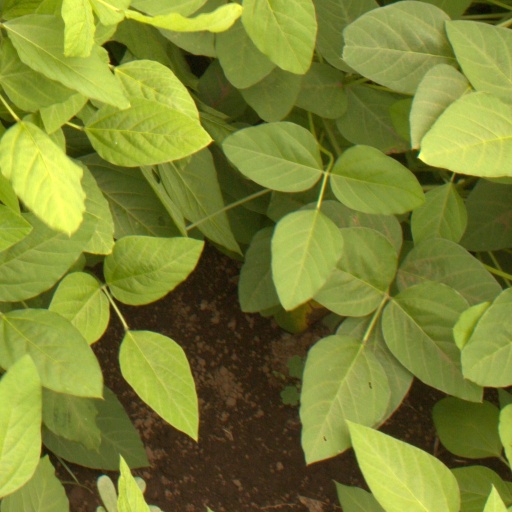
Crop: soybean